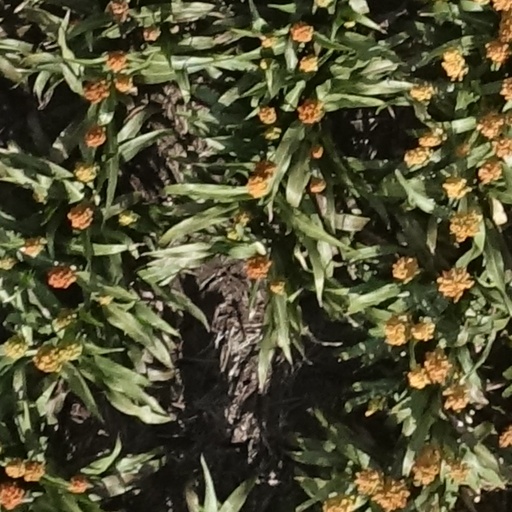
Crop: sorghum